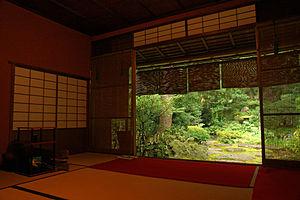
Kanazawa est une ville du Japon, dans la préfecture d'Ishikawa, dont elle en est la capitale.